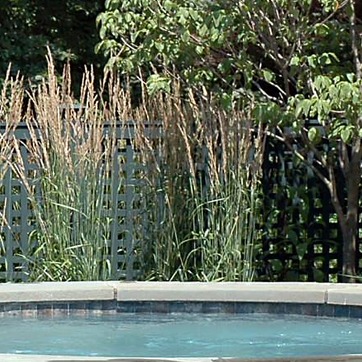
Material: foliage